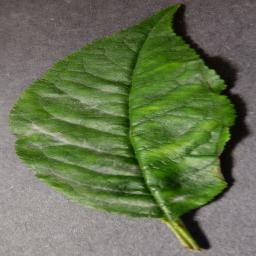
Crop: cherry
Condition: (including_sour)_powdery_mildew